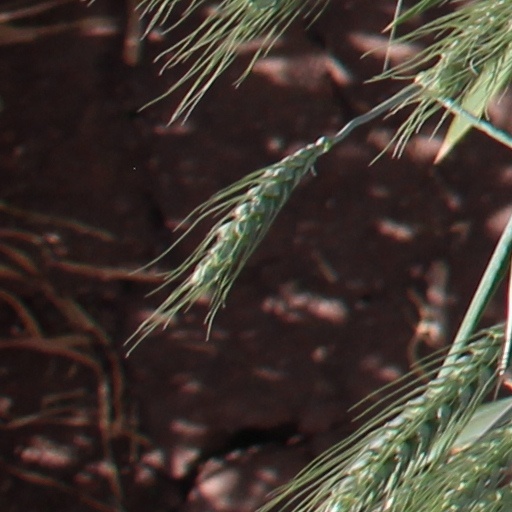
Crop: wheat